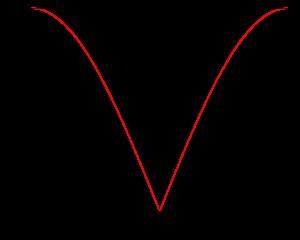
En physique de la matière condensée, un phonon désigne un quantum d'énergie de vibration dans un solide cristallin : lorsqu'un mode de vibration du cristal de fréquence définie ν cède ou gagne de l'énergie, il ne peut le faire que par paquets d'énergie hν, h étant la constante de Planck. Ce paquet est considéré comme une quasi-particule, à savoir une particule fictive appelée phonon. Le cristal est alors réputé échanger des phonons lorsqu'il perd ou gagne de l'énergie. Le concept permet une analogie avec la lumière qui possède des propriétés similaires : elle se manifeste tantôt comme une onde, tantôt comme un paquet d'énergie hν, qui correspond à une particule élémentaire appelée photon.